Chinese Muslim Youth League

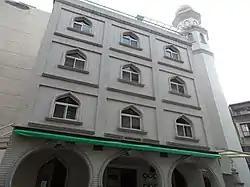
Taipei Cultural Mosque

The Chinese Muslim Youth League or Chinese Islamic Youth Association is an organization of Chinese Muslims in the Republic of China.